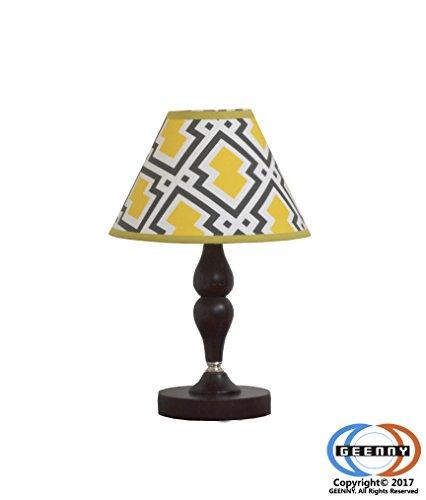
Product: GEENNY Lamp Shade, Monkey GO Happy
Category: Baby Products | Nursery | Décor | Lamps & Shades
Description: Great Condition.
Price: $22.86